Copper indium gallium selenide solar cell

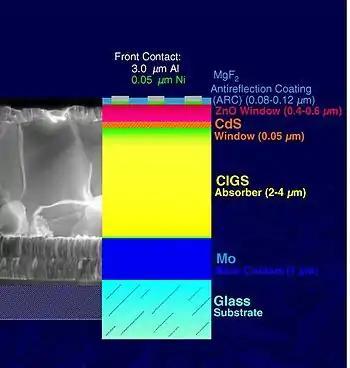
Figure 1: Structure of a CIGS device. CdS is used optionally and some CIGS cells contain no cadmium at all.

CIGS has an exceptionally high absorption coefficient of more than 10/cm for 1.5 eV and higher energy photons. CIGS solar cells with efficiencies around 20% have been claimed by the National Renewable Energy Laboratory (NREL), the Swiss Federal Laboratories for Materials Science and Technology (Empa), and the German "Zentrum für Sonnenenergie und Wasserstoff Forschung" (ZSW) ("translated: Center for Solar Energy and Hydrogen Research"), which is the record to date for any thin film solar cell. In 2024 a CIGS efficiency record of 23.64% was claimed.